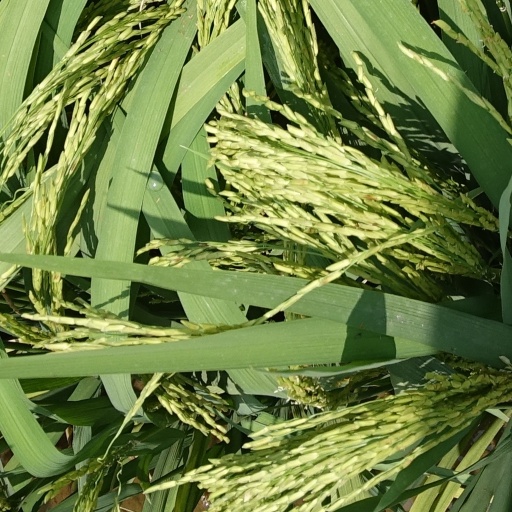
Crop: rice